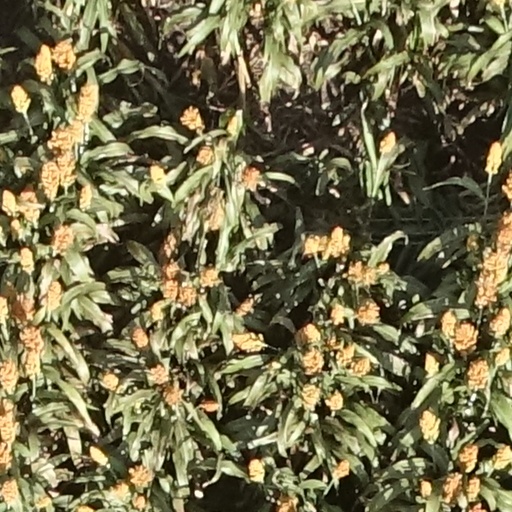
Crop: sorghum